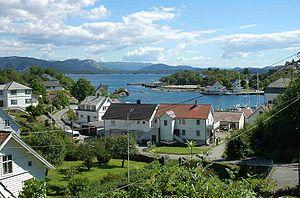
Moster est une île norvégienne du comté de Hordaland appartenant administrativement à Bømlo.
Mosterhamn est un village de Norvège sur l'île de Moster, dans la municipalité de Bømlo, dans le district de Sunnhordland et dans le comté de Hordaland.